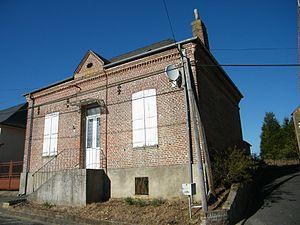
L'ancienne école de Frettecuisse.
Frettecuisse est une commune française située dans le département de la Somme, en région Hauts-de-France.